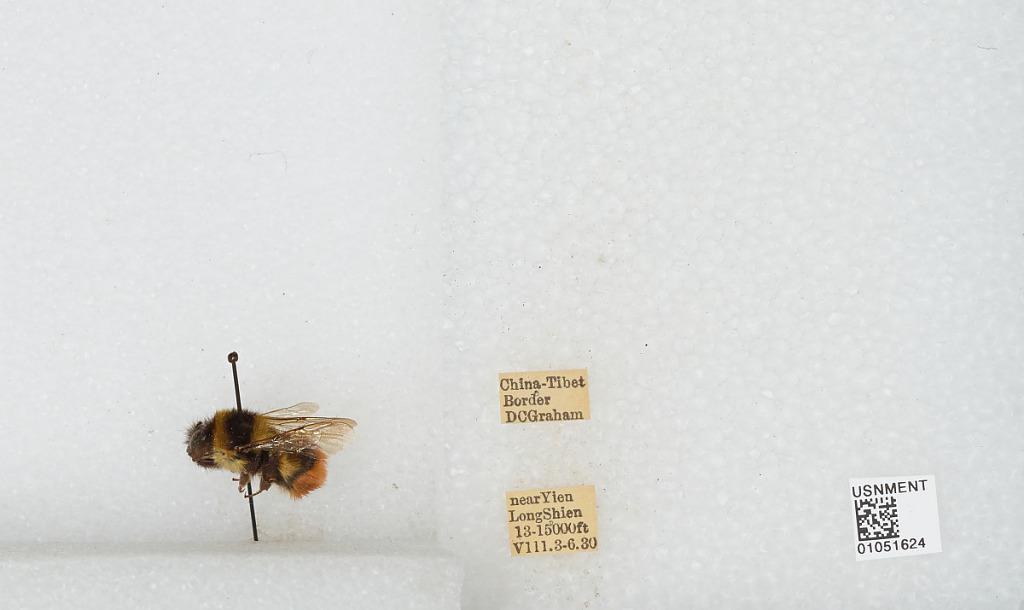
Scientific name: Bombus sp.
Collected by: D. Graham
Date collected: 1930-8-3
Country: China
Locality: China Tibet border, near Yien Long Shien